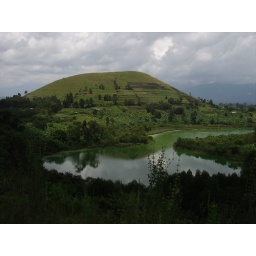
the crater lake near our house